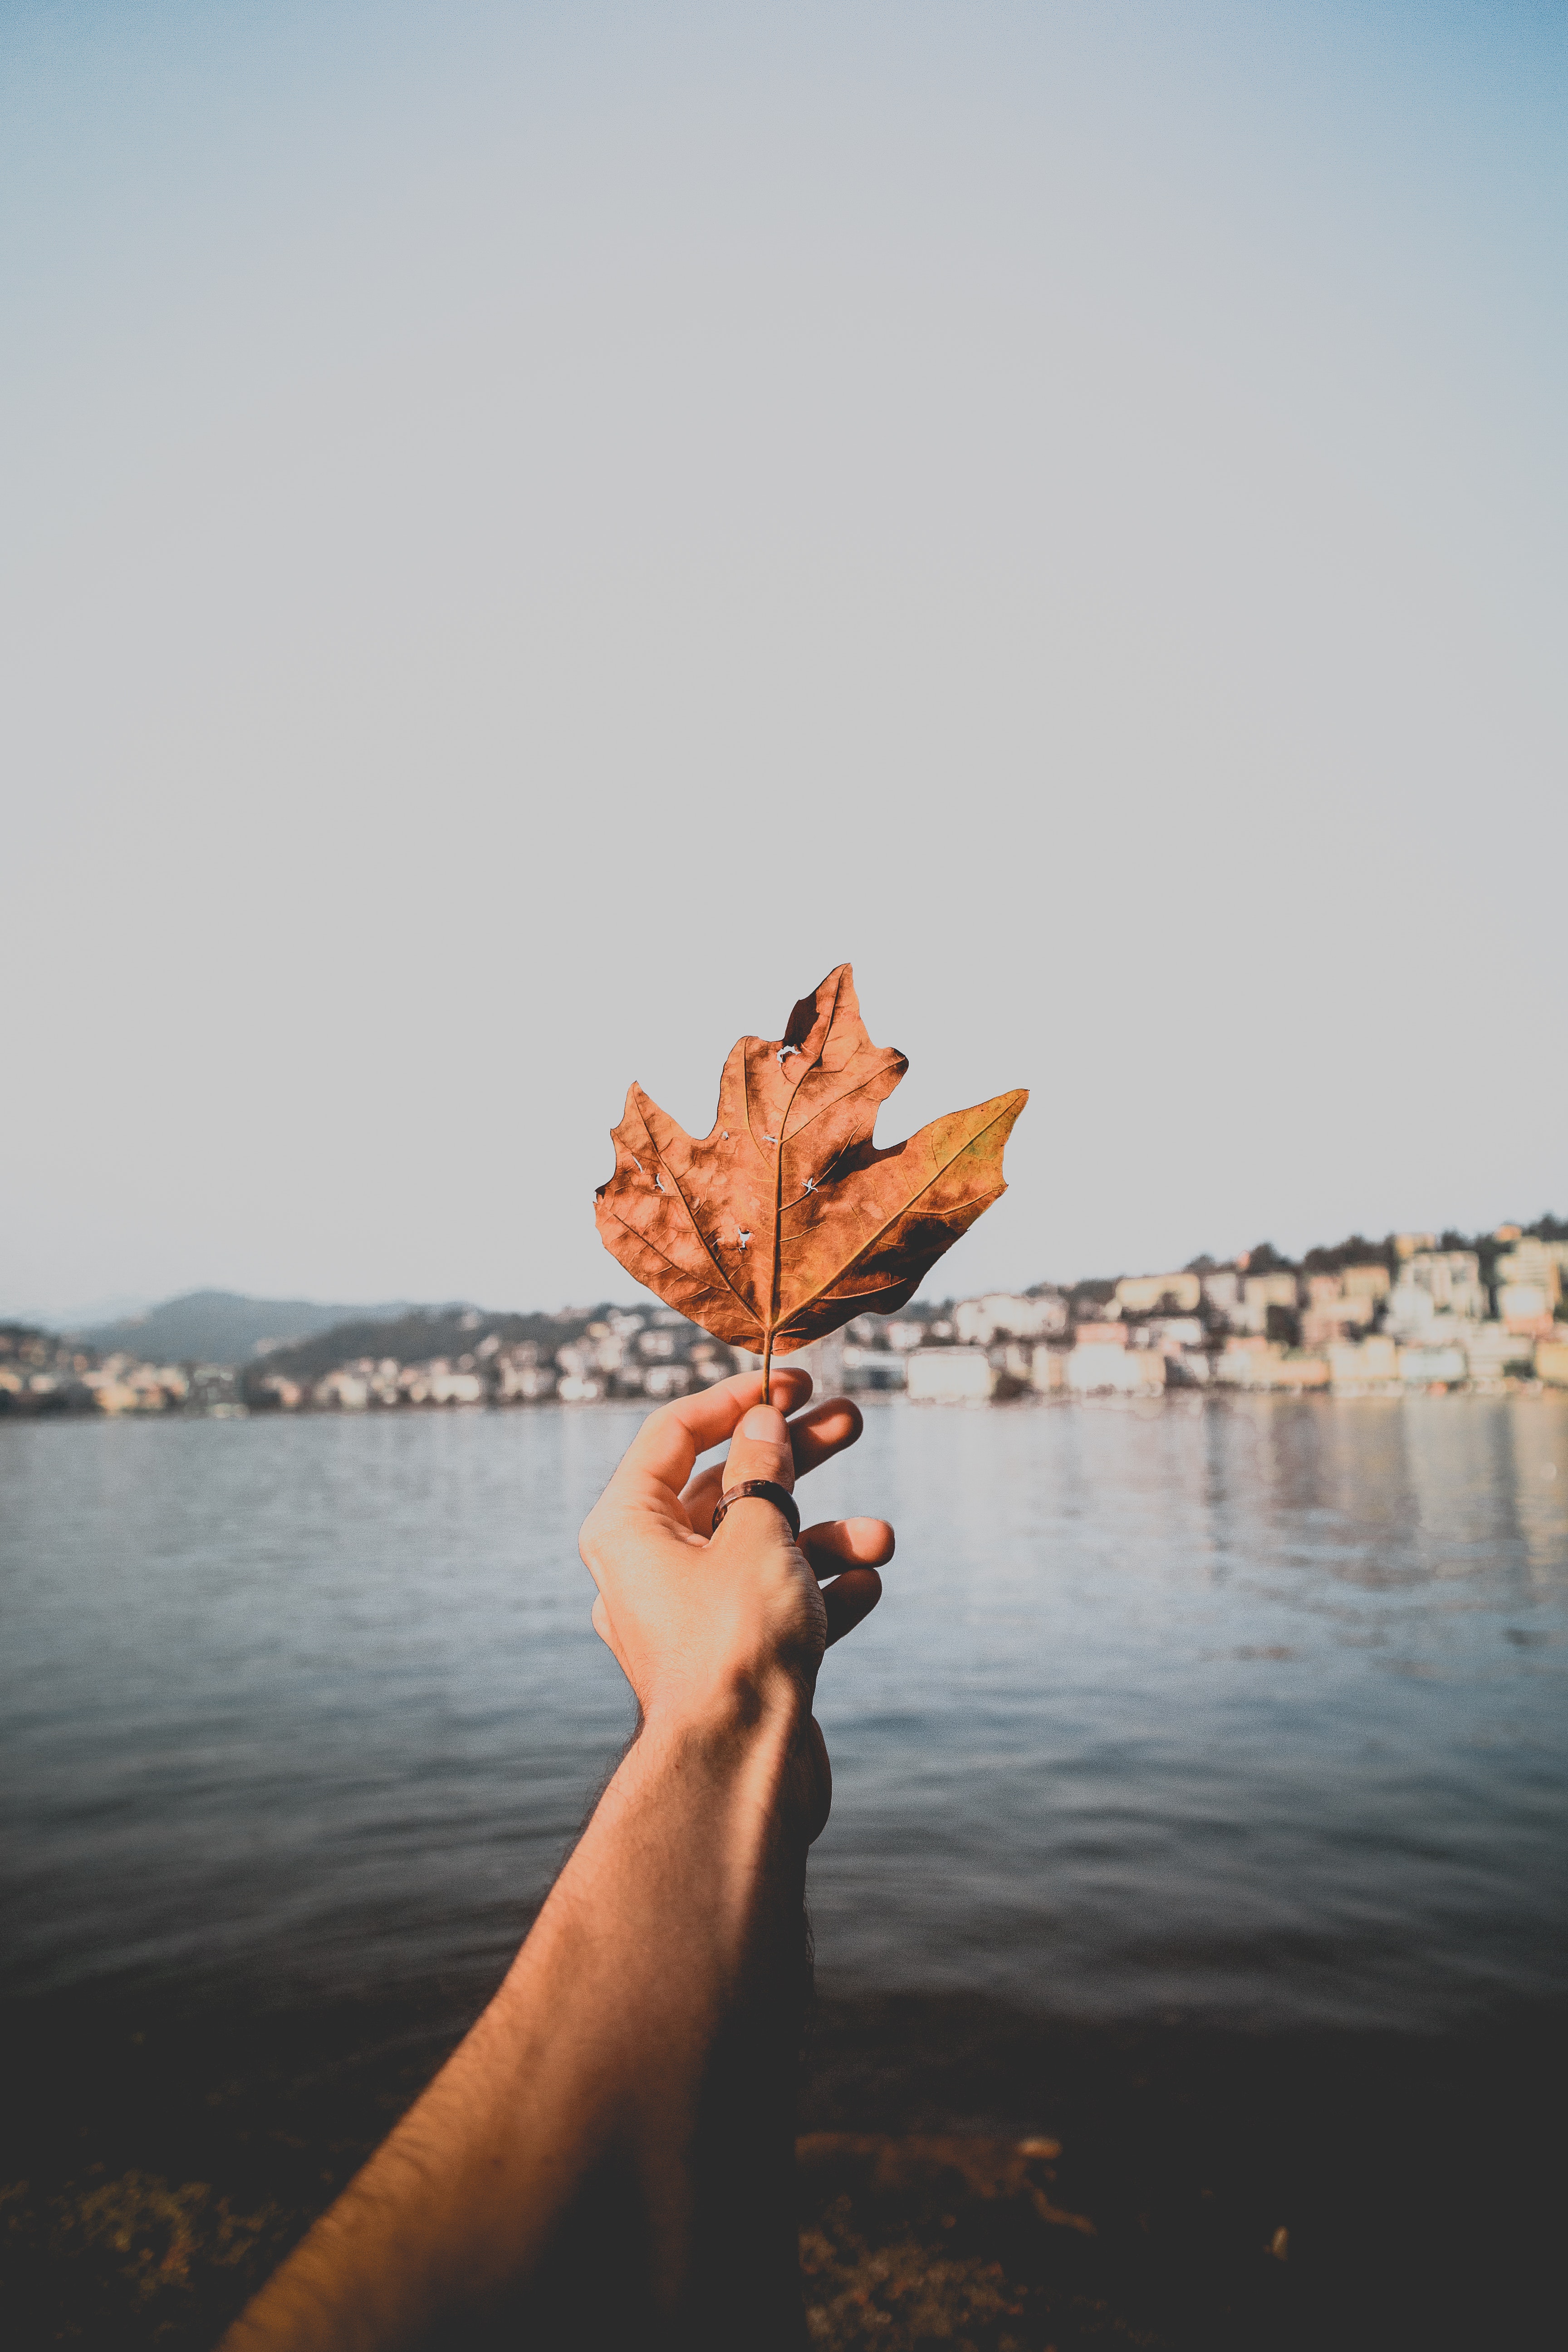
sea, sky, water, leaf, vacation, reflection, calm, stock photography